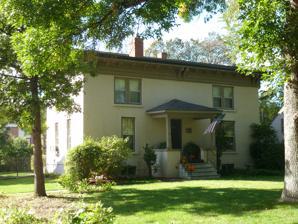
Building: James Holes House
Country: United States of America
Year built: 1879
Historic house in North Dakota, United States United States historic place James Holes House U.S. National Register of Historic Places Show map of North Dakota Show map of the United States Location 1230 Fifth Street N, Fargo, North Dakota Coordinates 46°53′29″N 96°47′12″W / 46.89151°N 96.78679°W / 46.89151; -96.78679 Area less than 1 acre (0.40 ha) Built 1879 Architect Pray Brothers Architectural style Italianate MPS North Side Fargo MRA NRHP reference No. 86003740 Added to NRHP April 7, 1987 The James Holes House is a property in Fargo, North Dakota , United States, that was listed on the National Register of Historic Places in 1957. Description and history It was built in 1879 in Italianate style, and was designed and/or built by Pray Brothers. The listing included one contributing building on an area of less than 1 acre (0.40 ha). The property was covered in a study of North Side Fargo MRA. References